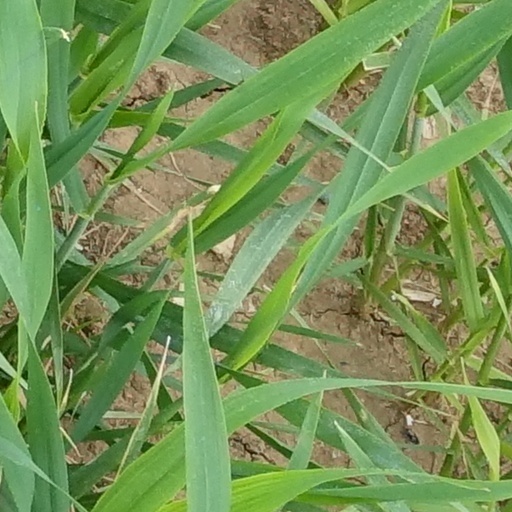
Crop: wheat